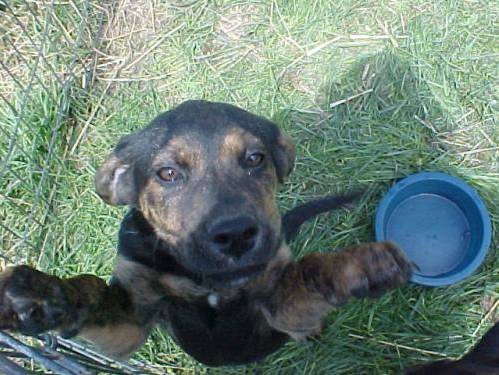
Label: dogs